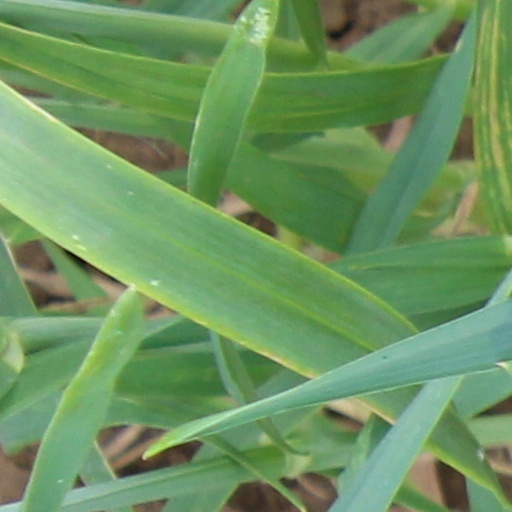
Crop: wheat